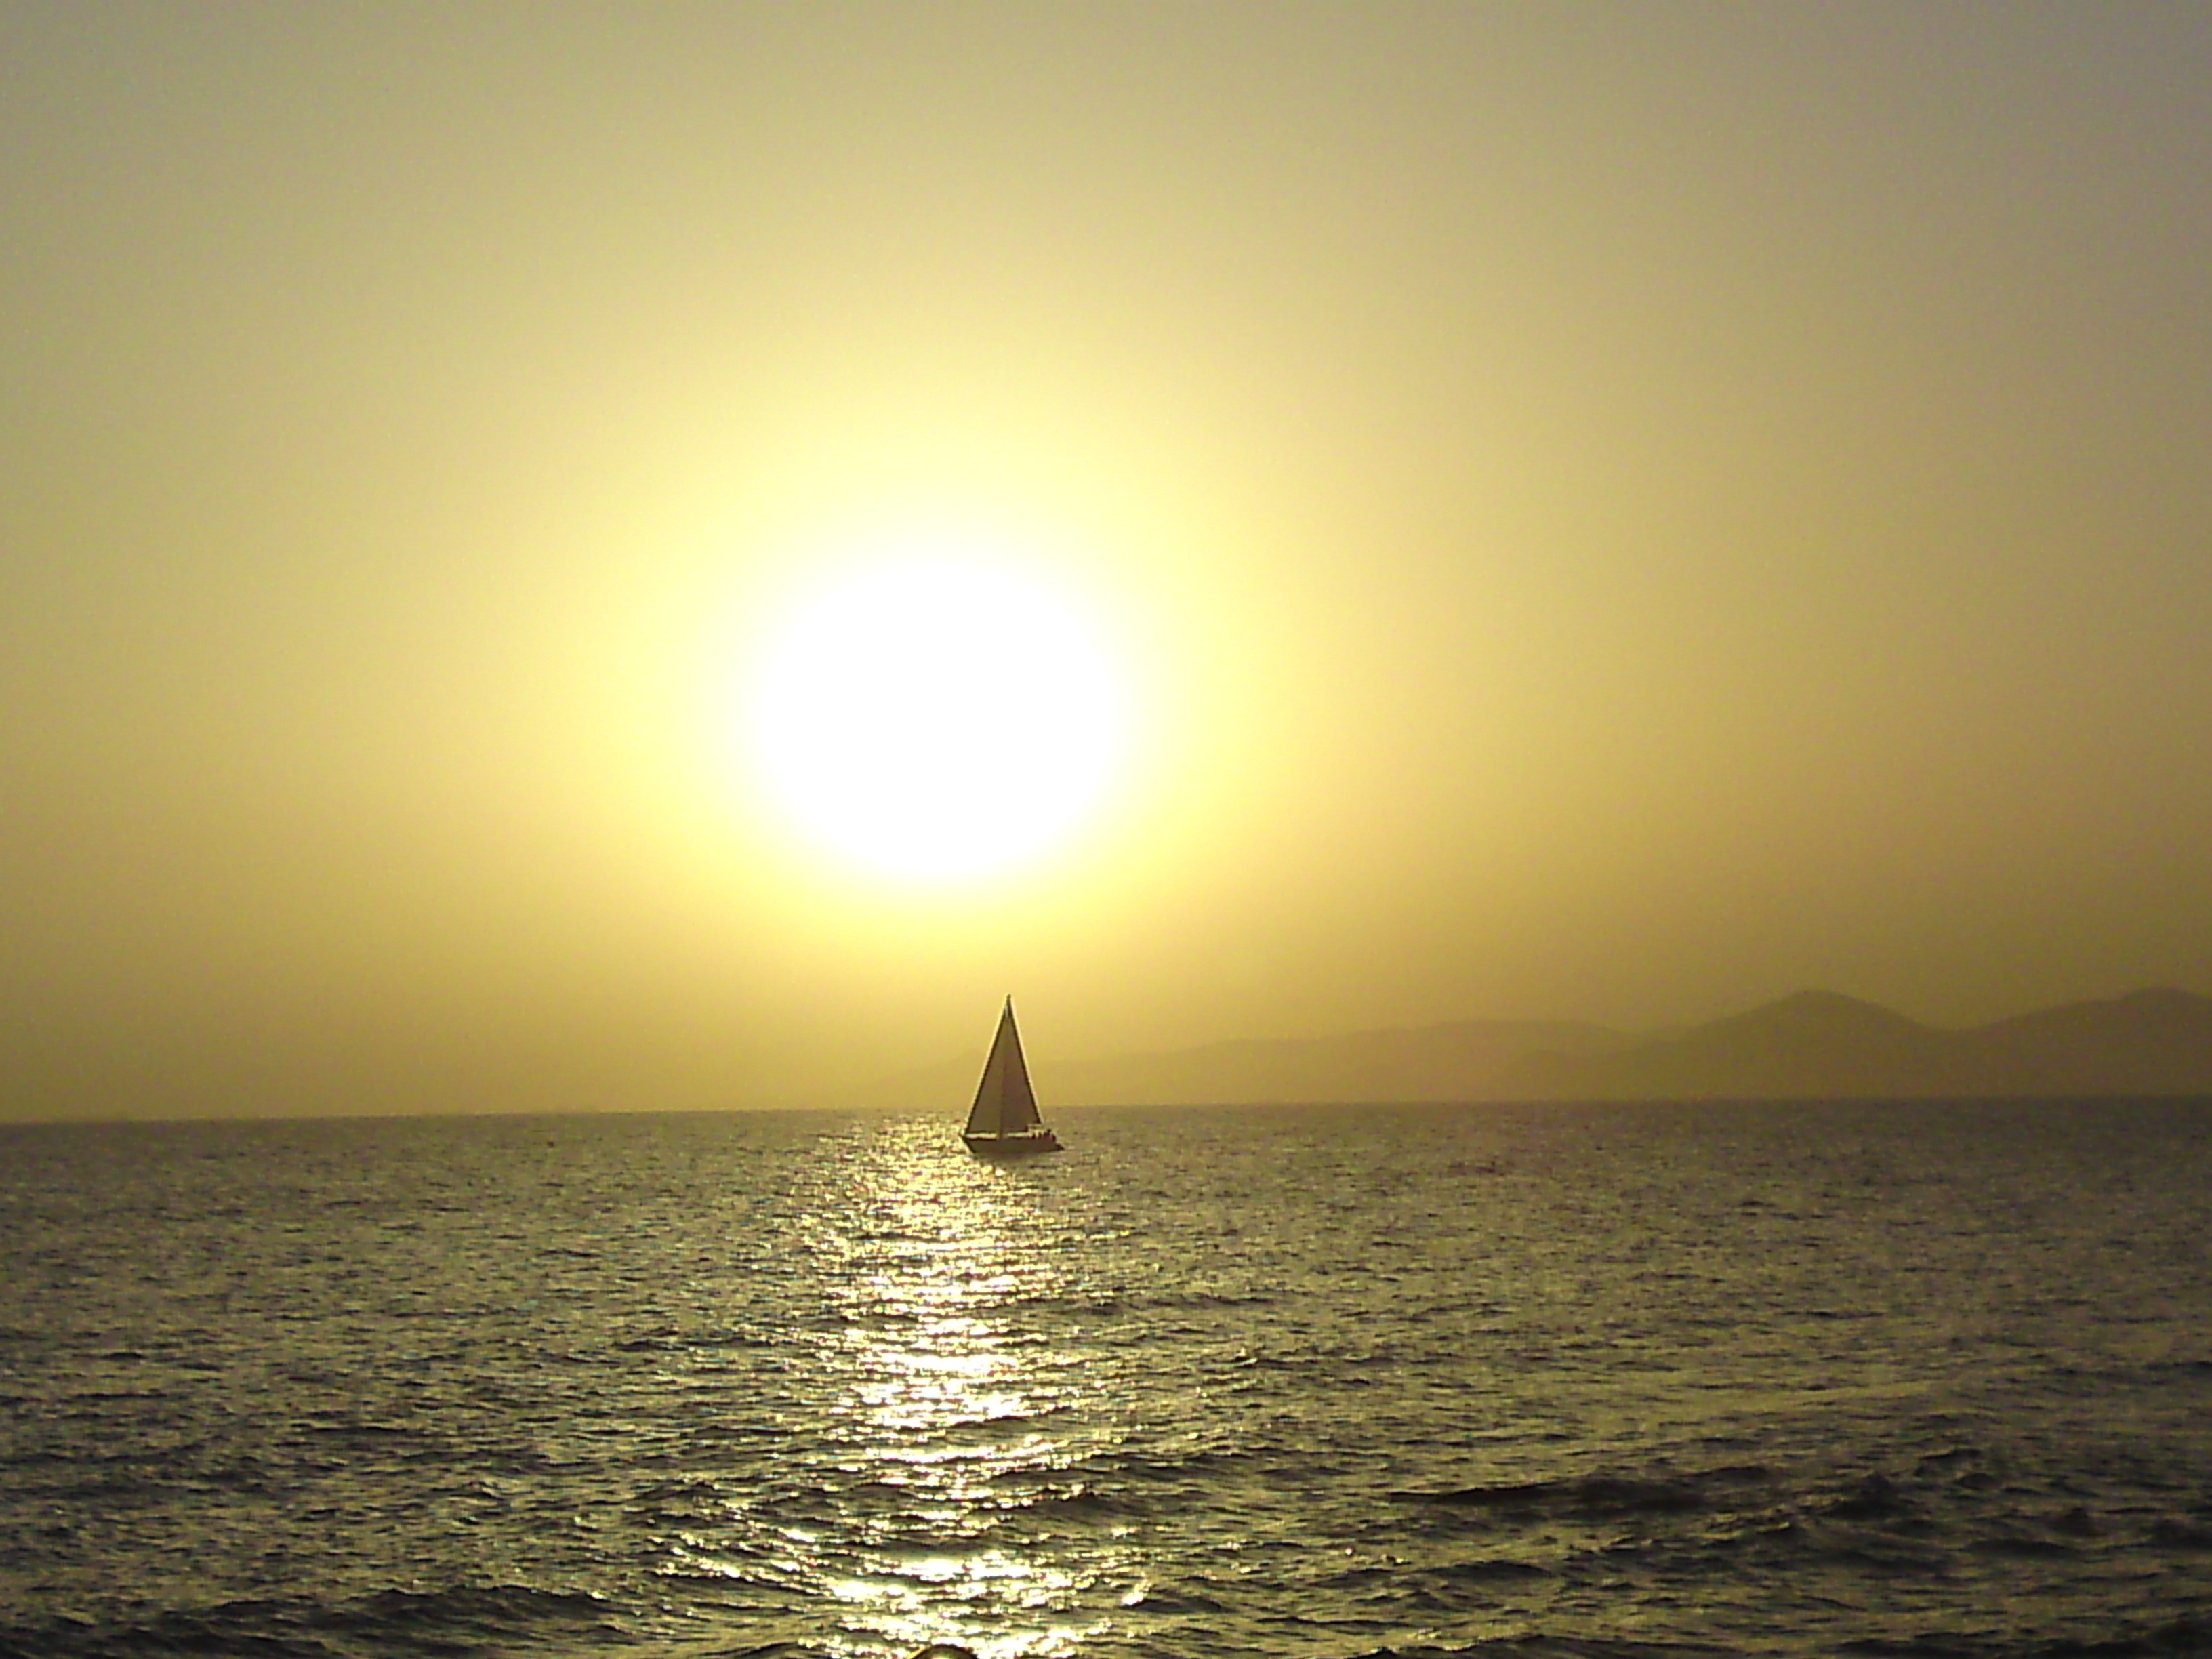
sea, coast, nature, ocean, horizon, sun, sunrise, sunset, sunlight, morning, wave, dawn, dusk, transportation, evening, vessel, vehicle, yacht, romantic, sailboat, afterglow, atmospheric phenomenon